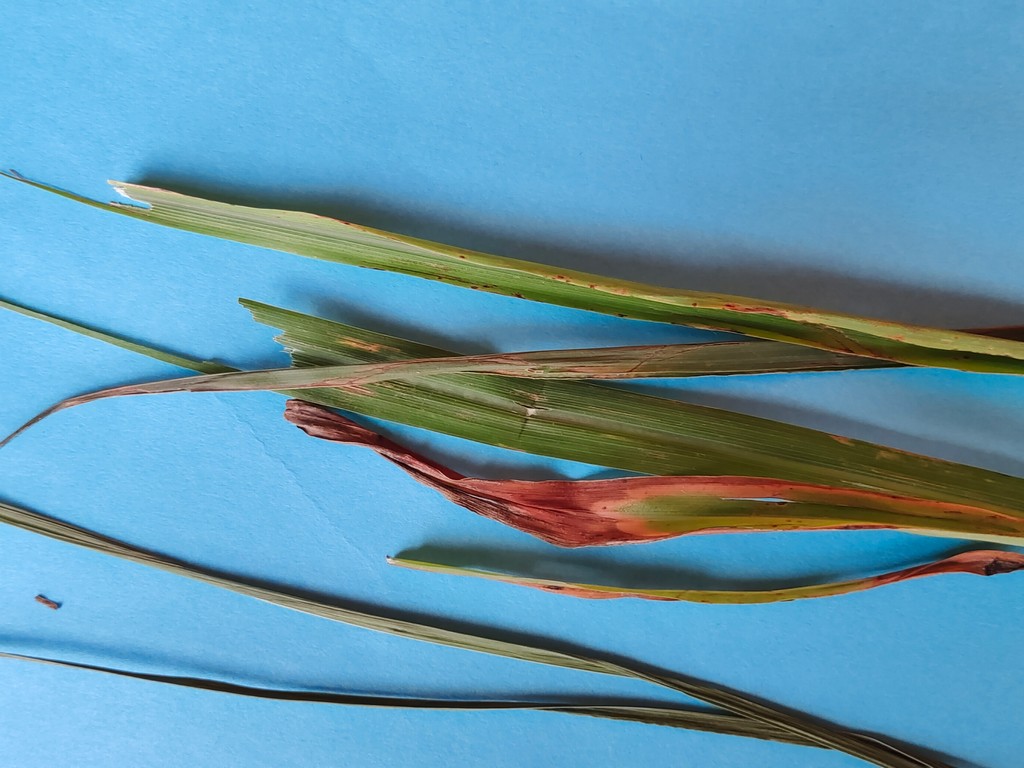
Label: Unhealthy